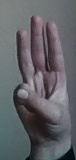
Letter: thaa